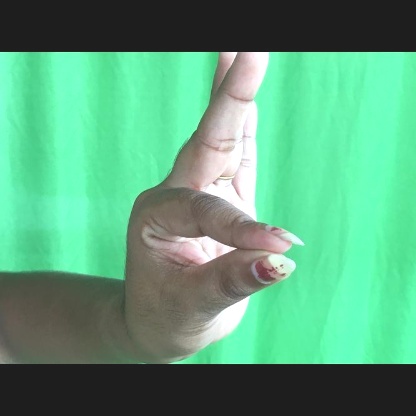
Mudra: Hamsasyam